Sandbakelse

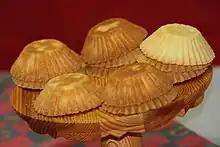
Stacked sandbakelse

Sandbakelse, sandbakkels (meaning "sand pastry"), or sandkaker are a type of a sugar cookie commonly served during Christmas in Norway. They are also popular in Finland where they are known as hiekkahentuset.